Irondequoit High School

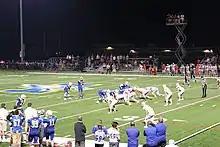
The Irondequoit High School Eagles face off against the Braves at Gordon Allen Field.

Irondequoit High School is a member of Section 5 of the New York State Public High School Athletic Association. The school has varsity through modified teams for the fall, winter, and spring under the nickname Irondequoit Eagles. As of 2023, Irondequoit participates in football, soccer, volleyball, tennis (for females), cross country, and field hockey in the fall; basketball, Nordic skiing, snow-sports club, bowling, ice hockey, cheerleading, swimming and diving, and indoor track and field in the winter; and lacrosse, baseball, track and field, tennis (men's), and softball in the spring.